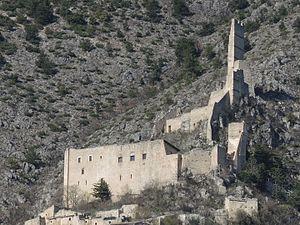
Le château De Sanctis est un château situé dans la commune de Roccacasale, province de L'Aquila, dans les Abruzzes.